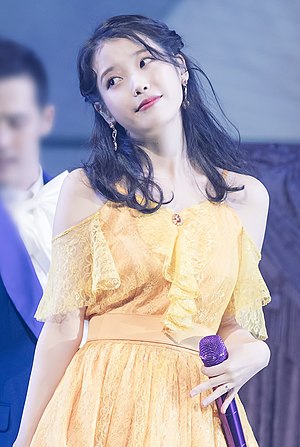
IU
IU er en sydkoreansk sanger, sangskriver og skuespillerinde.